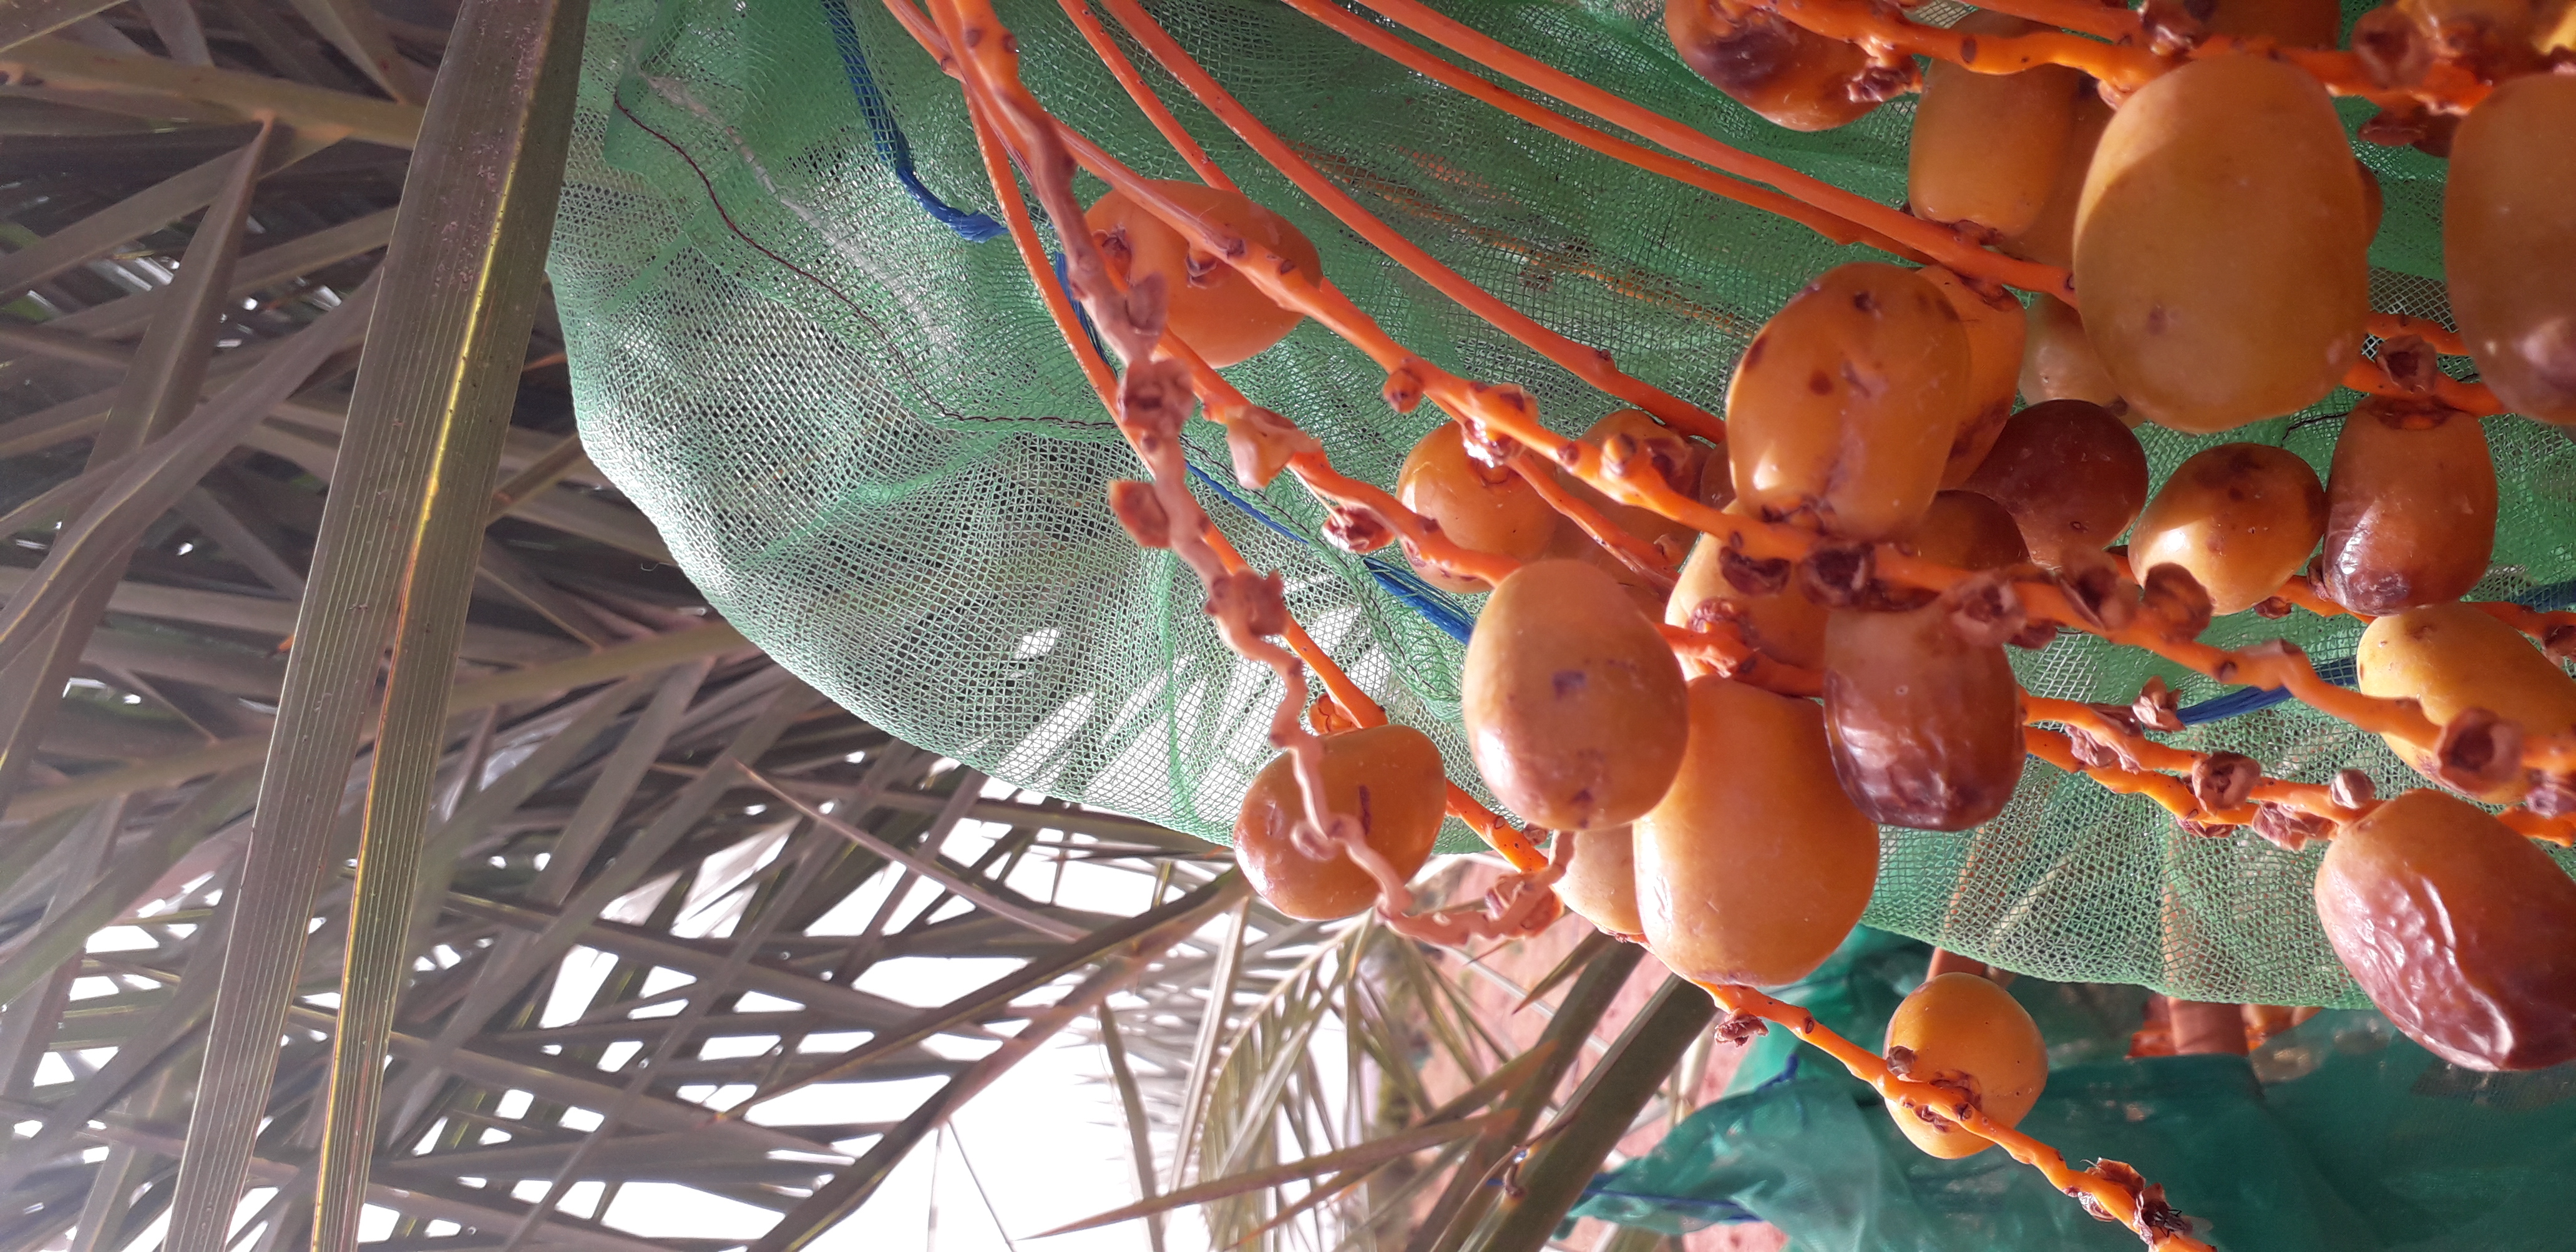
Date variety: Boufagous